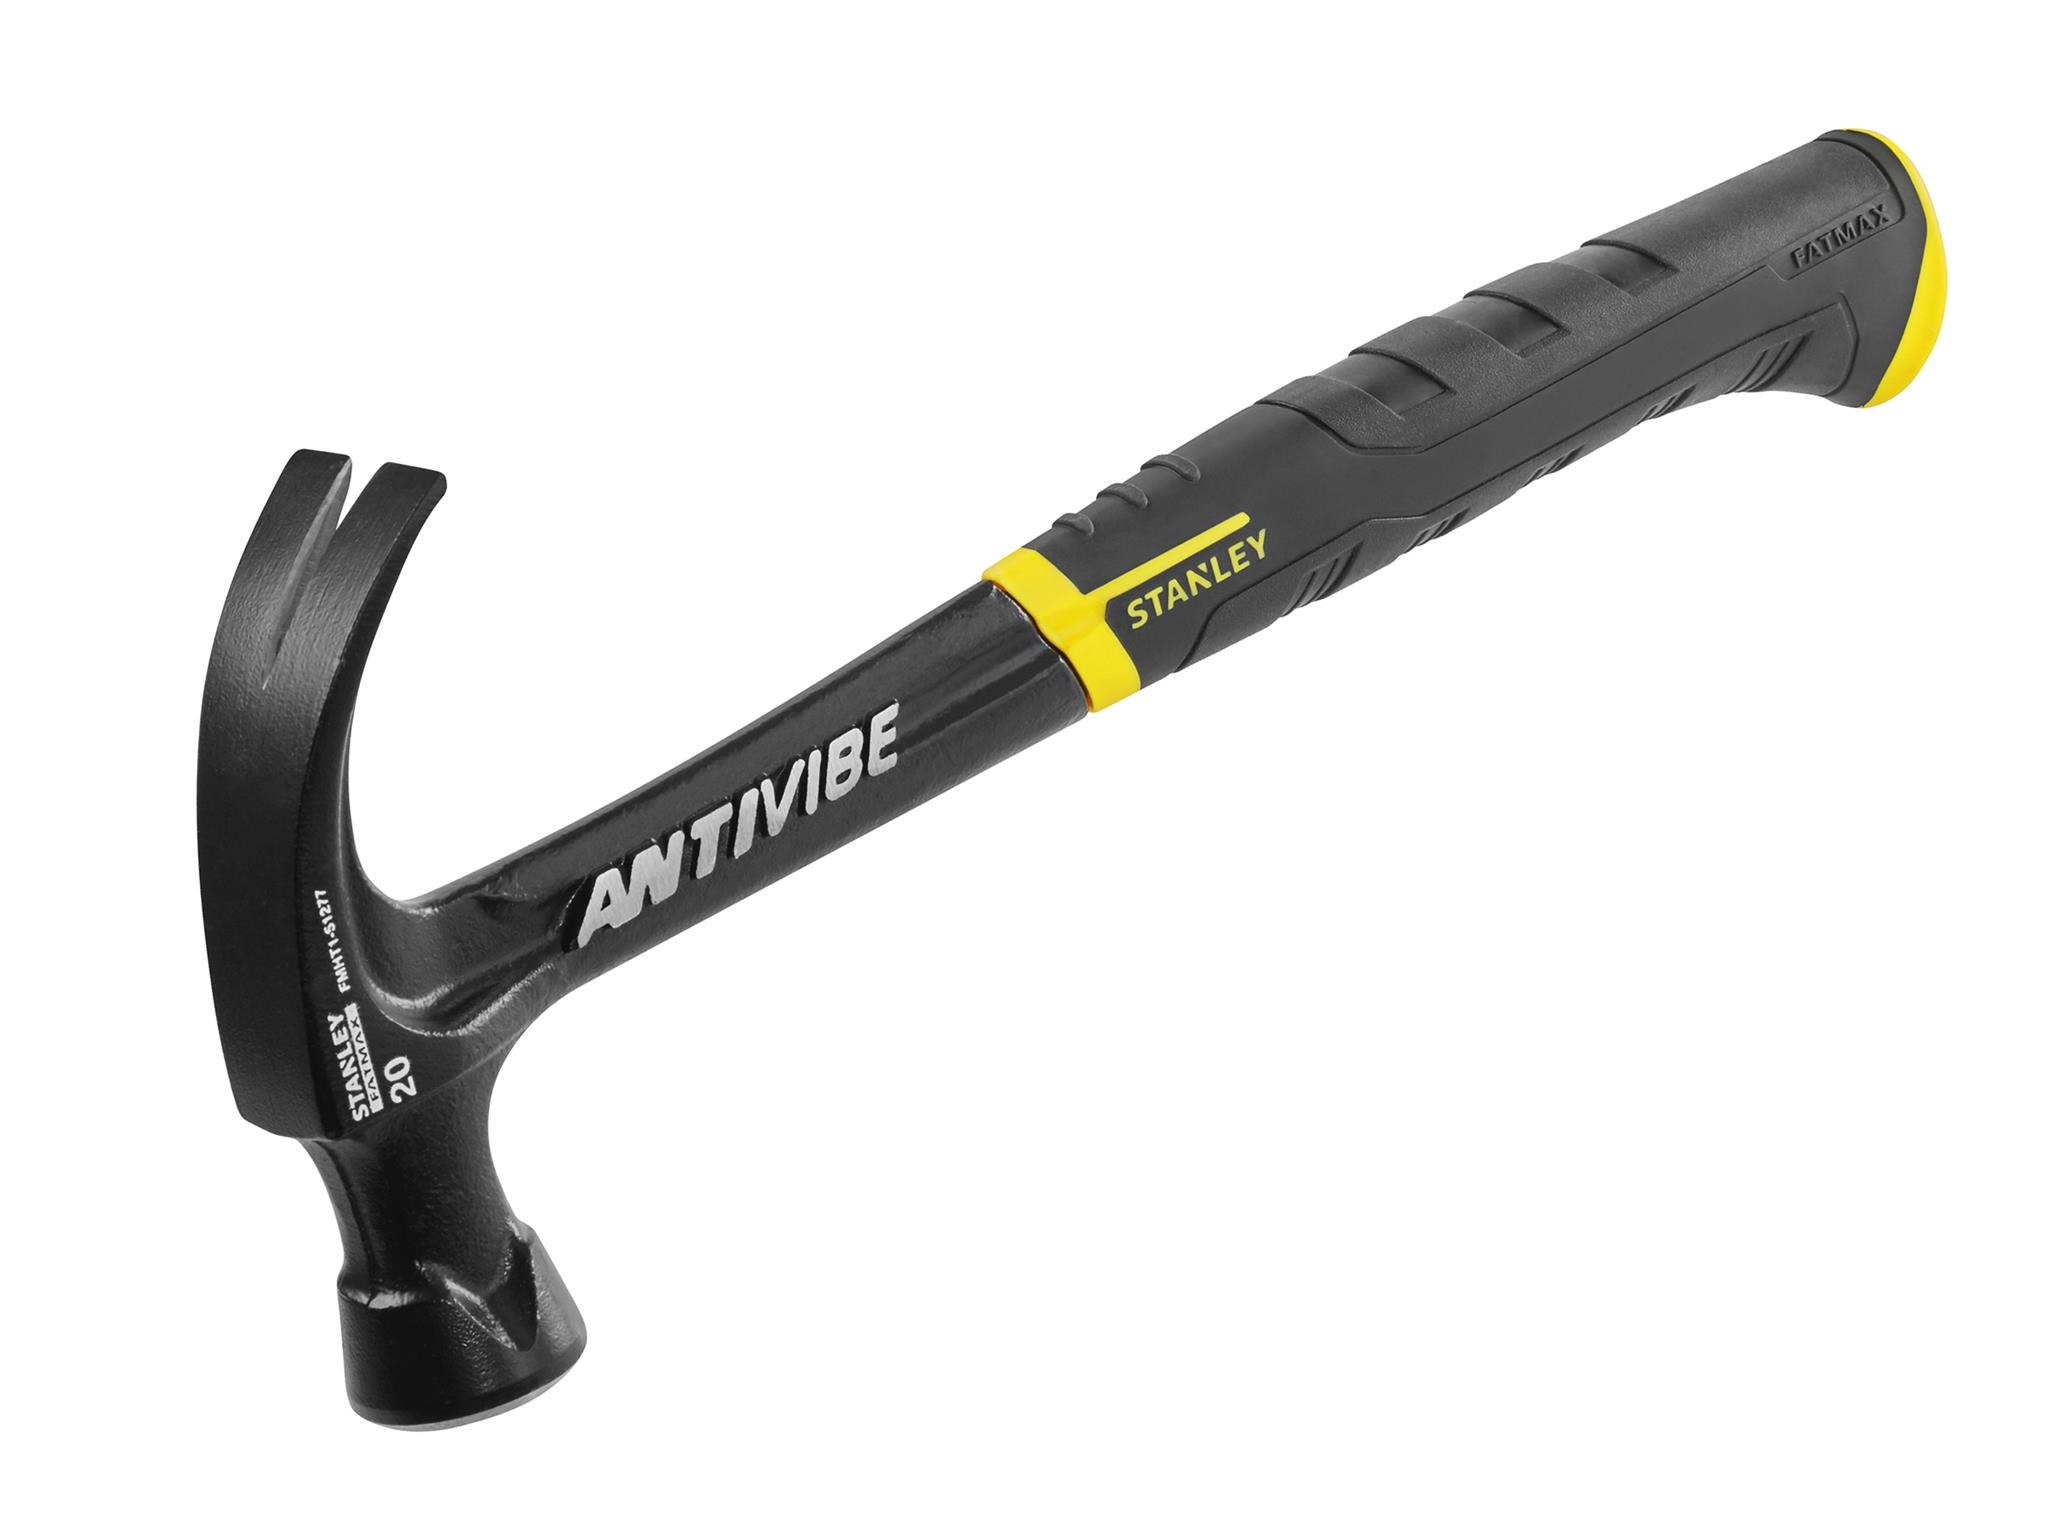
STANLEY® FatMax® All Steel Curved Claw Hammer
The Stanley FatMax® Antivibe All Steel Curved Claw Hammer has a one-piece forged construction for durability and balance. With an Antivibe tuning fork to dampen vibration and a soft grip for comfort and control.
Brand: Stanley
Category: Hardware > Tools > Hammers > Manual Hammers > Claw Hammers